Pons Neronianus

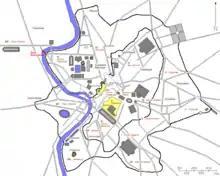
Pons Neronianus on a map of ancient Rome around 300 AD

There is no direct evidence that Nero actually built the bridge named after him. It may well have been named the 'Bridge of Nero' because the area on the right bank of the Tiber beyond the bridgehead was still named the "Plain(s) of Nero" well into the Medieval period, so that the inhabitants of Rome at that time, not knowing the origins of the ruined bridge, named it after the region rather than after Nero himself. Whatever its origins, the bridge gave Nero easier access to the Gardens of Agrippina, his mother Agrippina the Younger's riverside gardens and portico which were located on the right bank just downstream from the bridge.